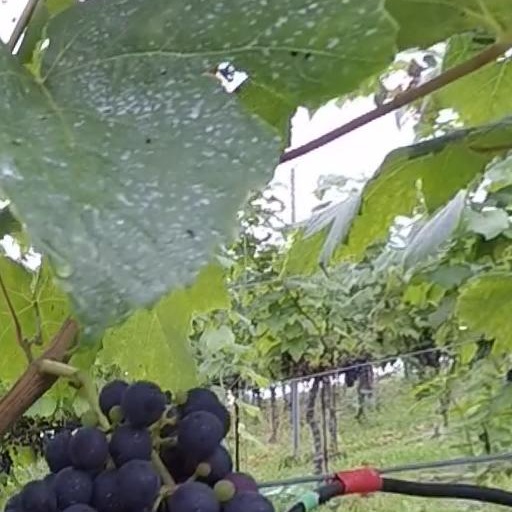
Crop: grape